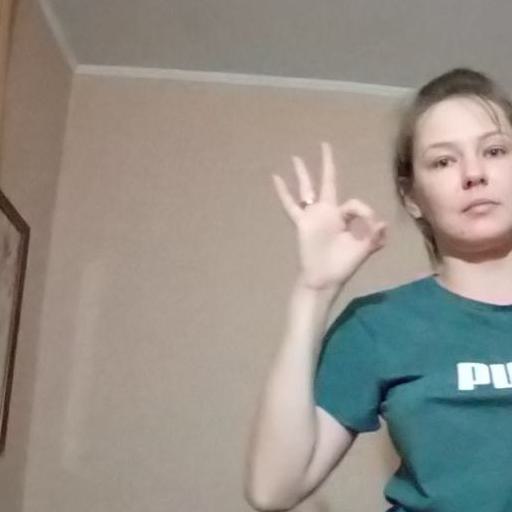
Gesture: ok